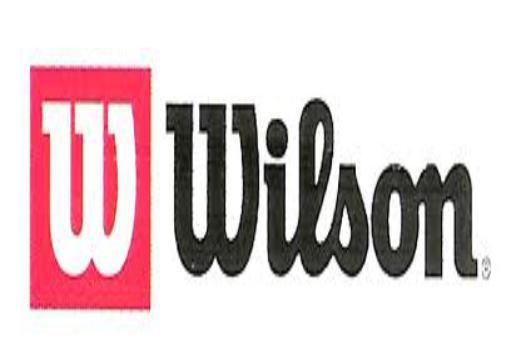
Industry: Sports